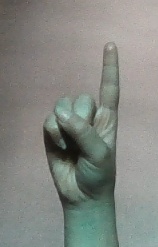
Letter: bb